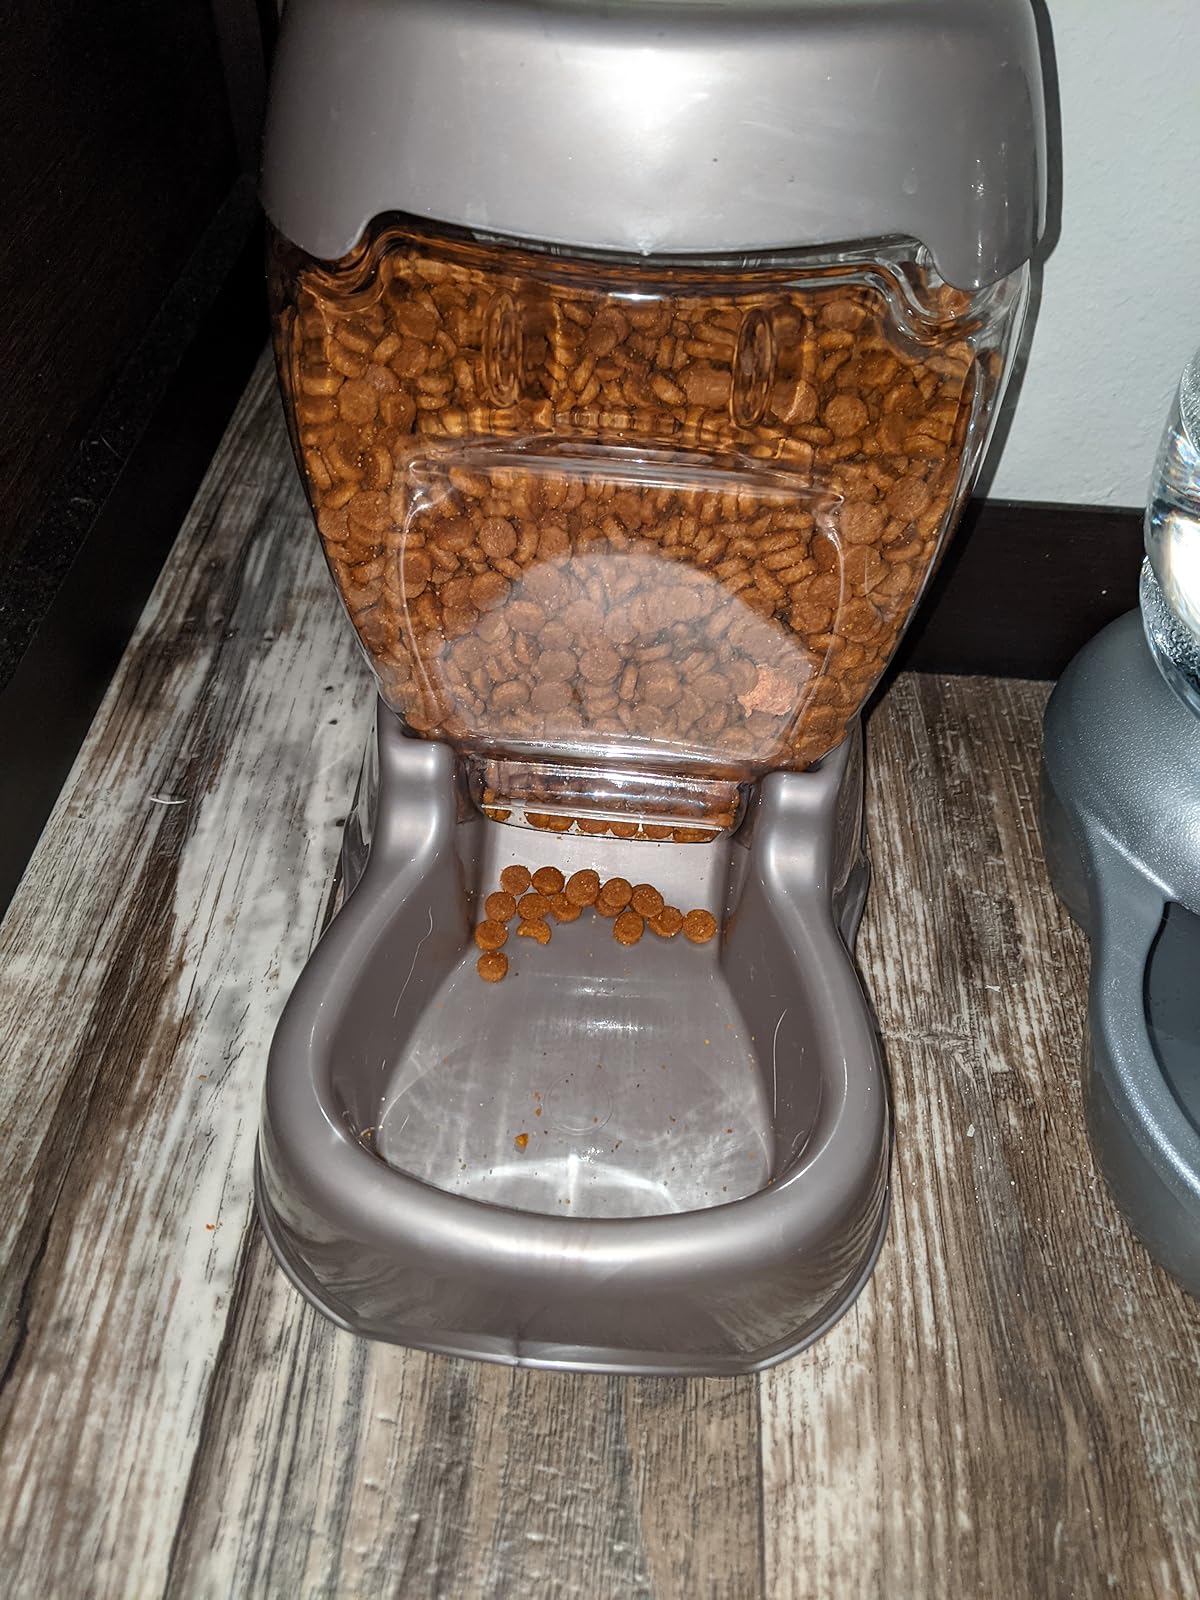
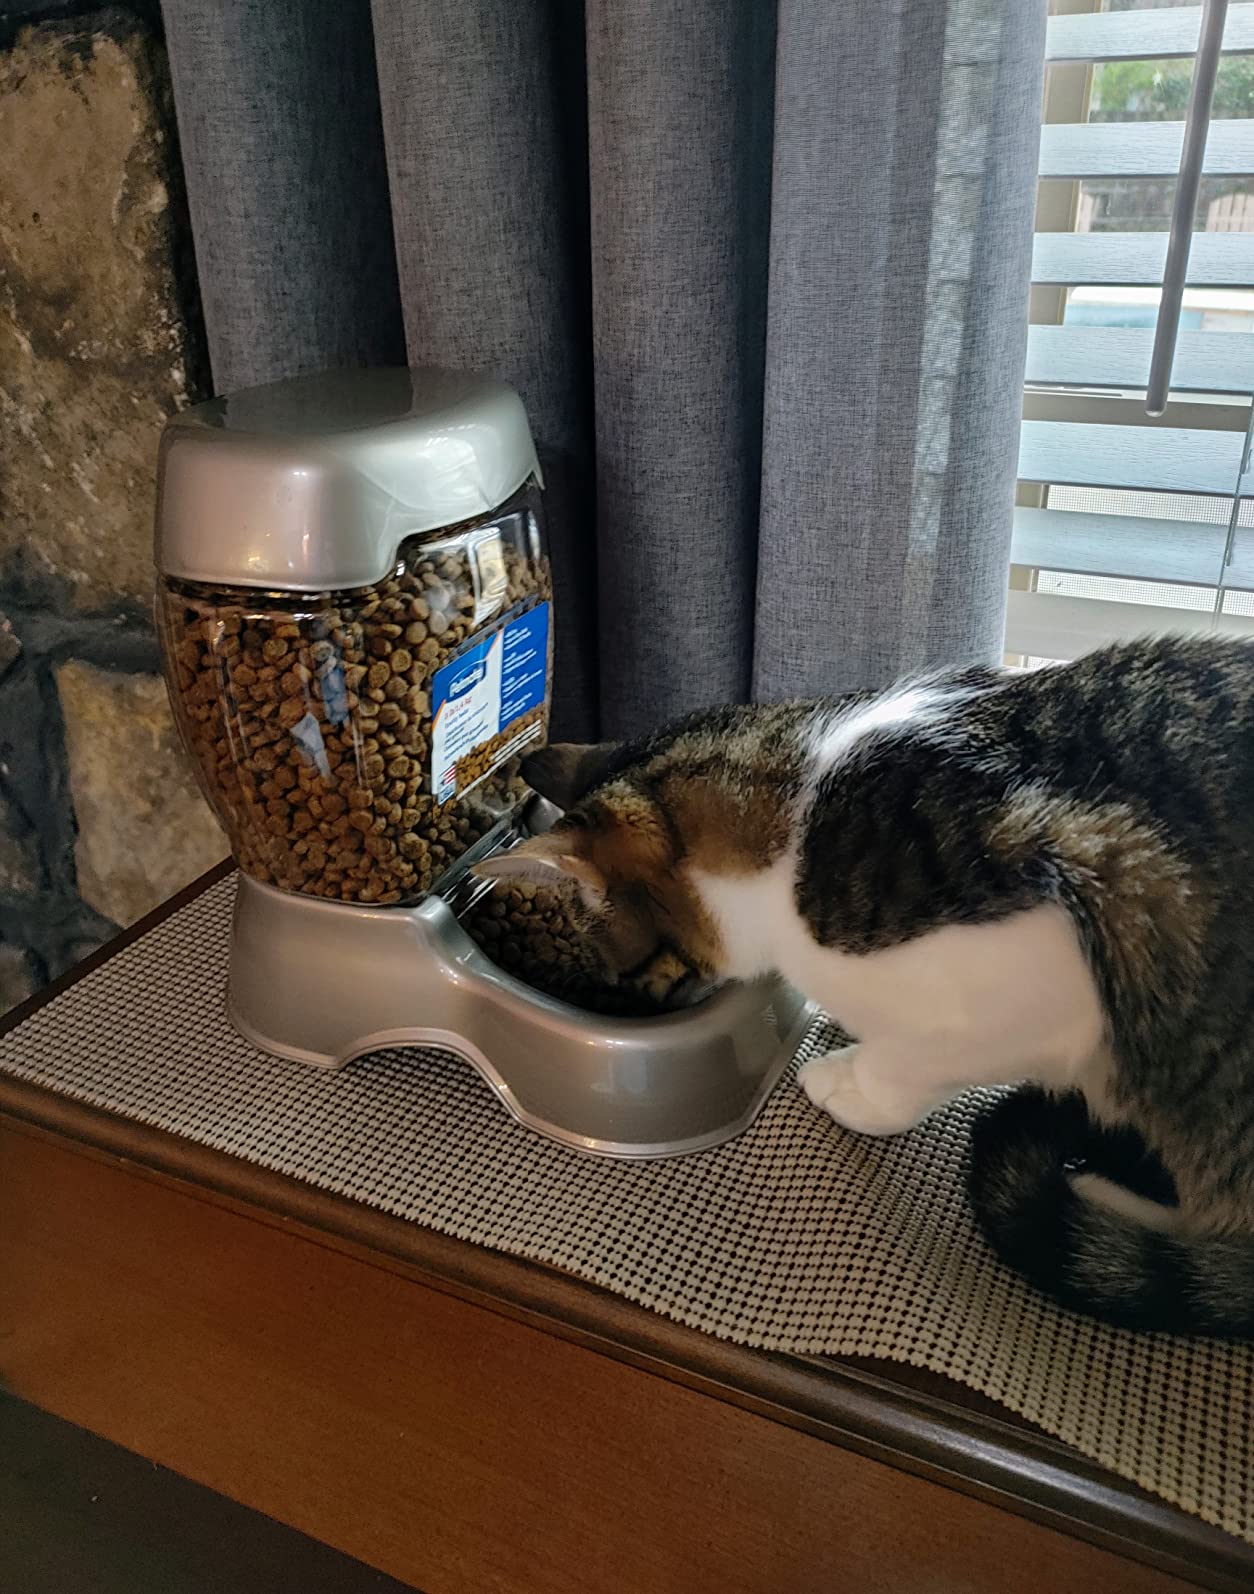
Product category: items_feeder
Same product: yes